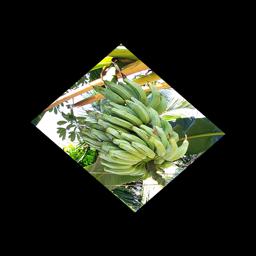
Label: KACHKOL FRUIT